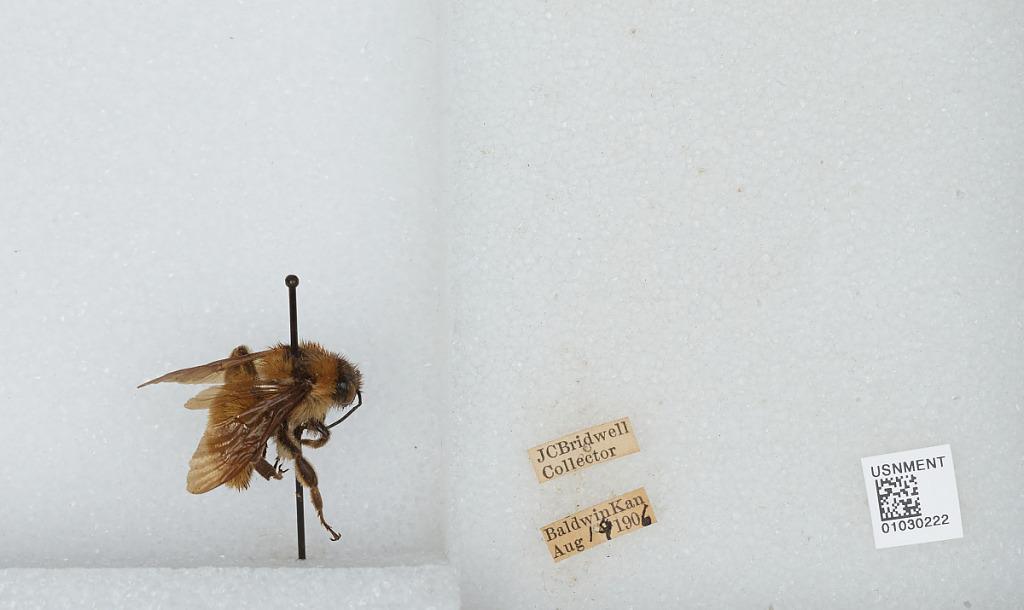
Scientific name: Bombus (Fervidobombus) pensylvanicus pensylvanicus (De Geer)
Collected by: J. Bridwell
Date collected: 1906-8-19
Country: United States
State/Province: Kansas
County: Douglas
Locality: Baldwin
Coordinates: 38.7775, -95.1875